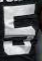
Number: 5